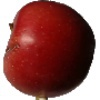
Label: braeburn_apple